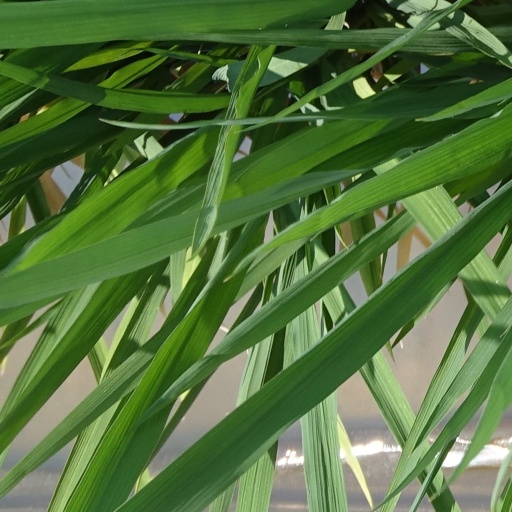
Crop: rice